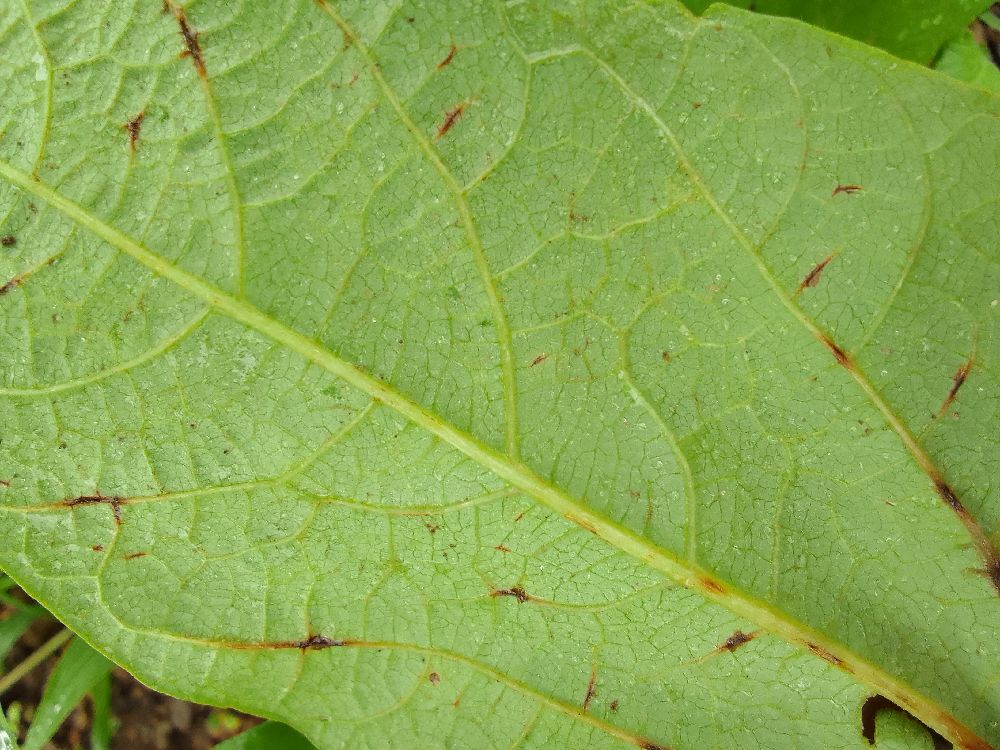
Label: anthracnose